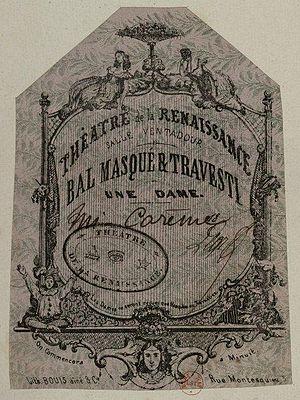
Billet d'entrée, imprimé sur du papier peint, pour une dame pour un bal masqué et travesti donné au Théâtre de la Renaissance pour la Mi-Carême salle Ventadour à Paris.
Le théâtre de la Renaissance est une salle de spectacle parisienne située au 20, boulevard Saint-Martin et inaugurée le 8 mars 1873.
La Mi-Carême à Paris, longtemps appelée également Fête des Blanchisseuses, est de facto au moins depuis le XVIIIᵉ siècle la fête des femmes de Paris dans le cadre du très féminin Carnaval de Paris.
Les bals du Carnaval de Paris sont une des plus importantes activités festives parisiennes par le nombre de personnes qu'ils rassemblent durant cette fête. Un ouvrage anonyme datant de 1845, intitulé Le Carnaval, conservé à la Bibliothèque nationale de France, indique que le mardi gras les bals ont rassemblé plus de la moitié de la population parisienne. Durant le Carnaval la danse concerne toutes les couches sociales, depuis les blanchisseuses dans leurs bateaux, jusqu'au roi, la reine, l'empereur ou le président de la République. Le surintendant Fouquet donne à Paris un célèbre bal costumé, dans son hôtel d'Émery, le 15 janvier 1661. Dans les bals du Carnaval de Paris prospéra la musique festive de danses de Paris au XIXᵉ siècle et s'illustrèrent la plupart de ses compositeurs.